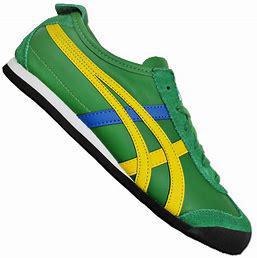
Brand: Asics
Model: Onitsuka Tiger Mexico 66